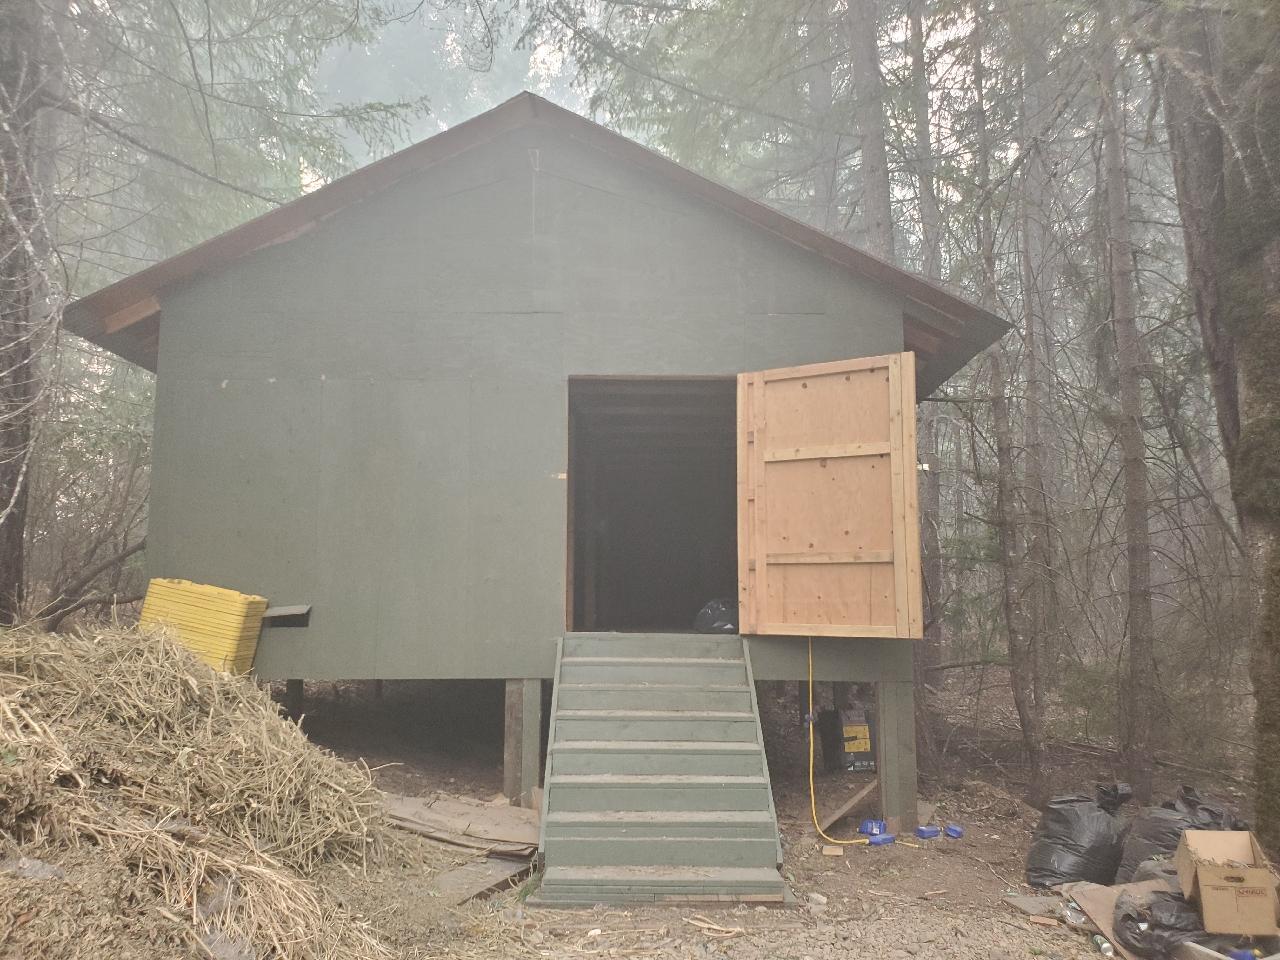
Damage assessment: no_damage